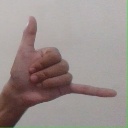
अक्षर: द